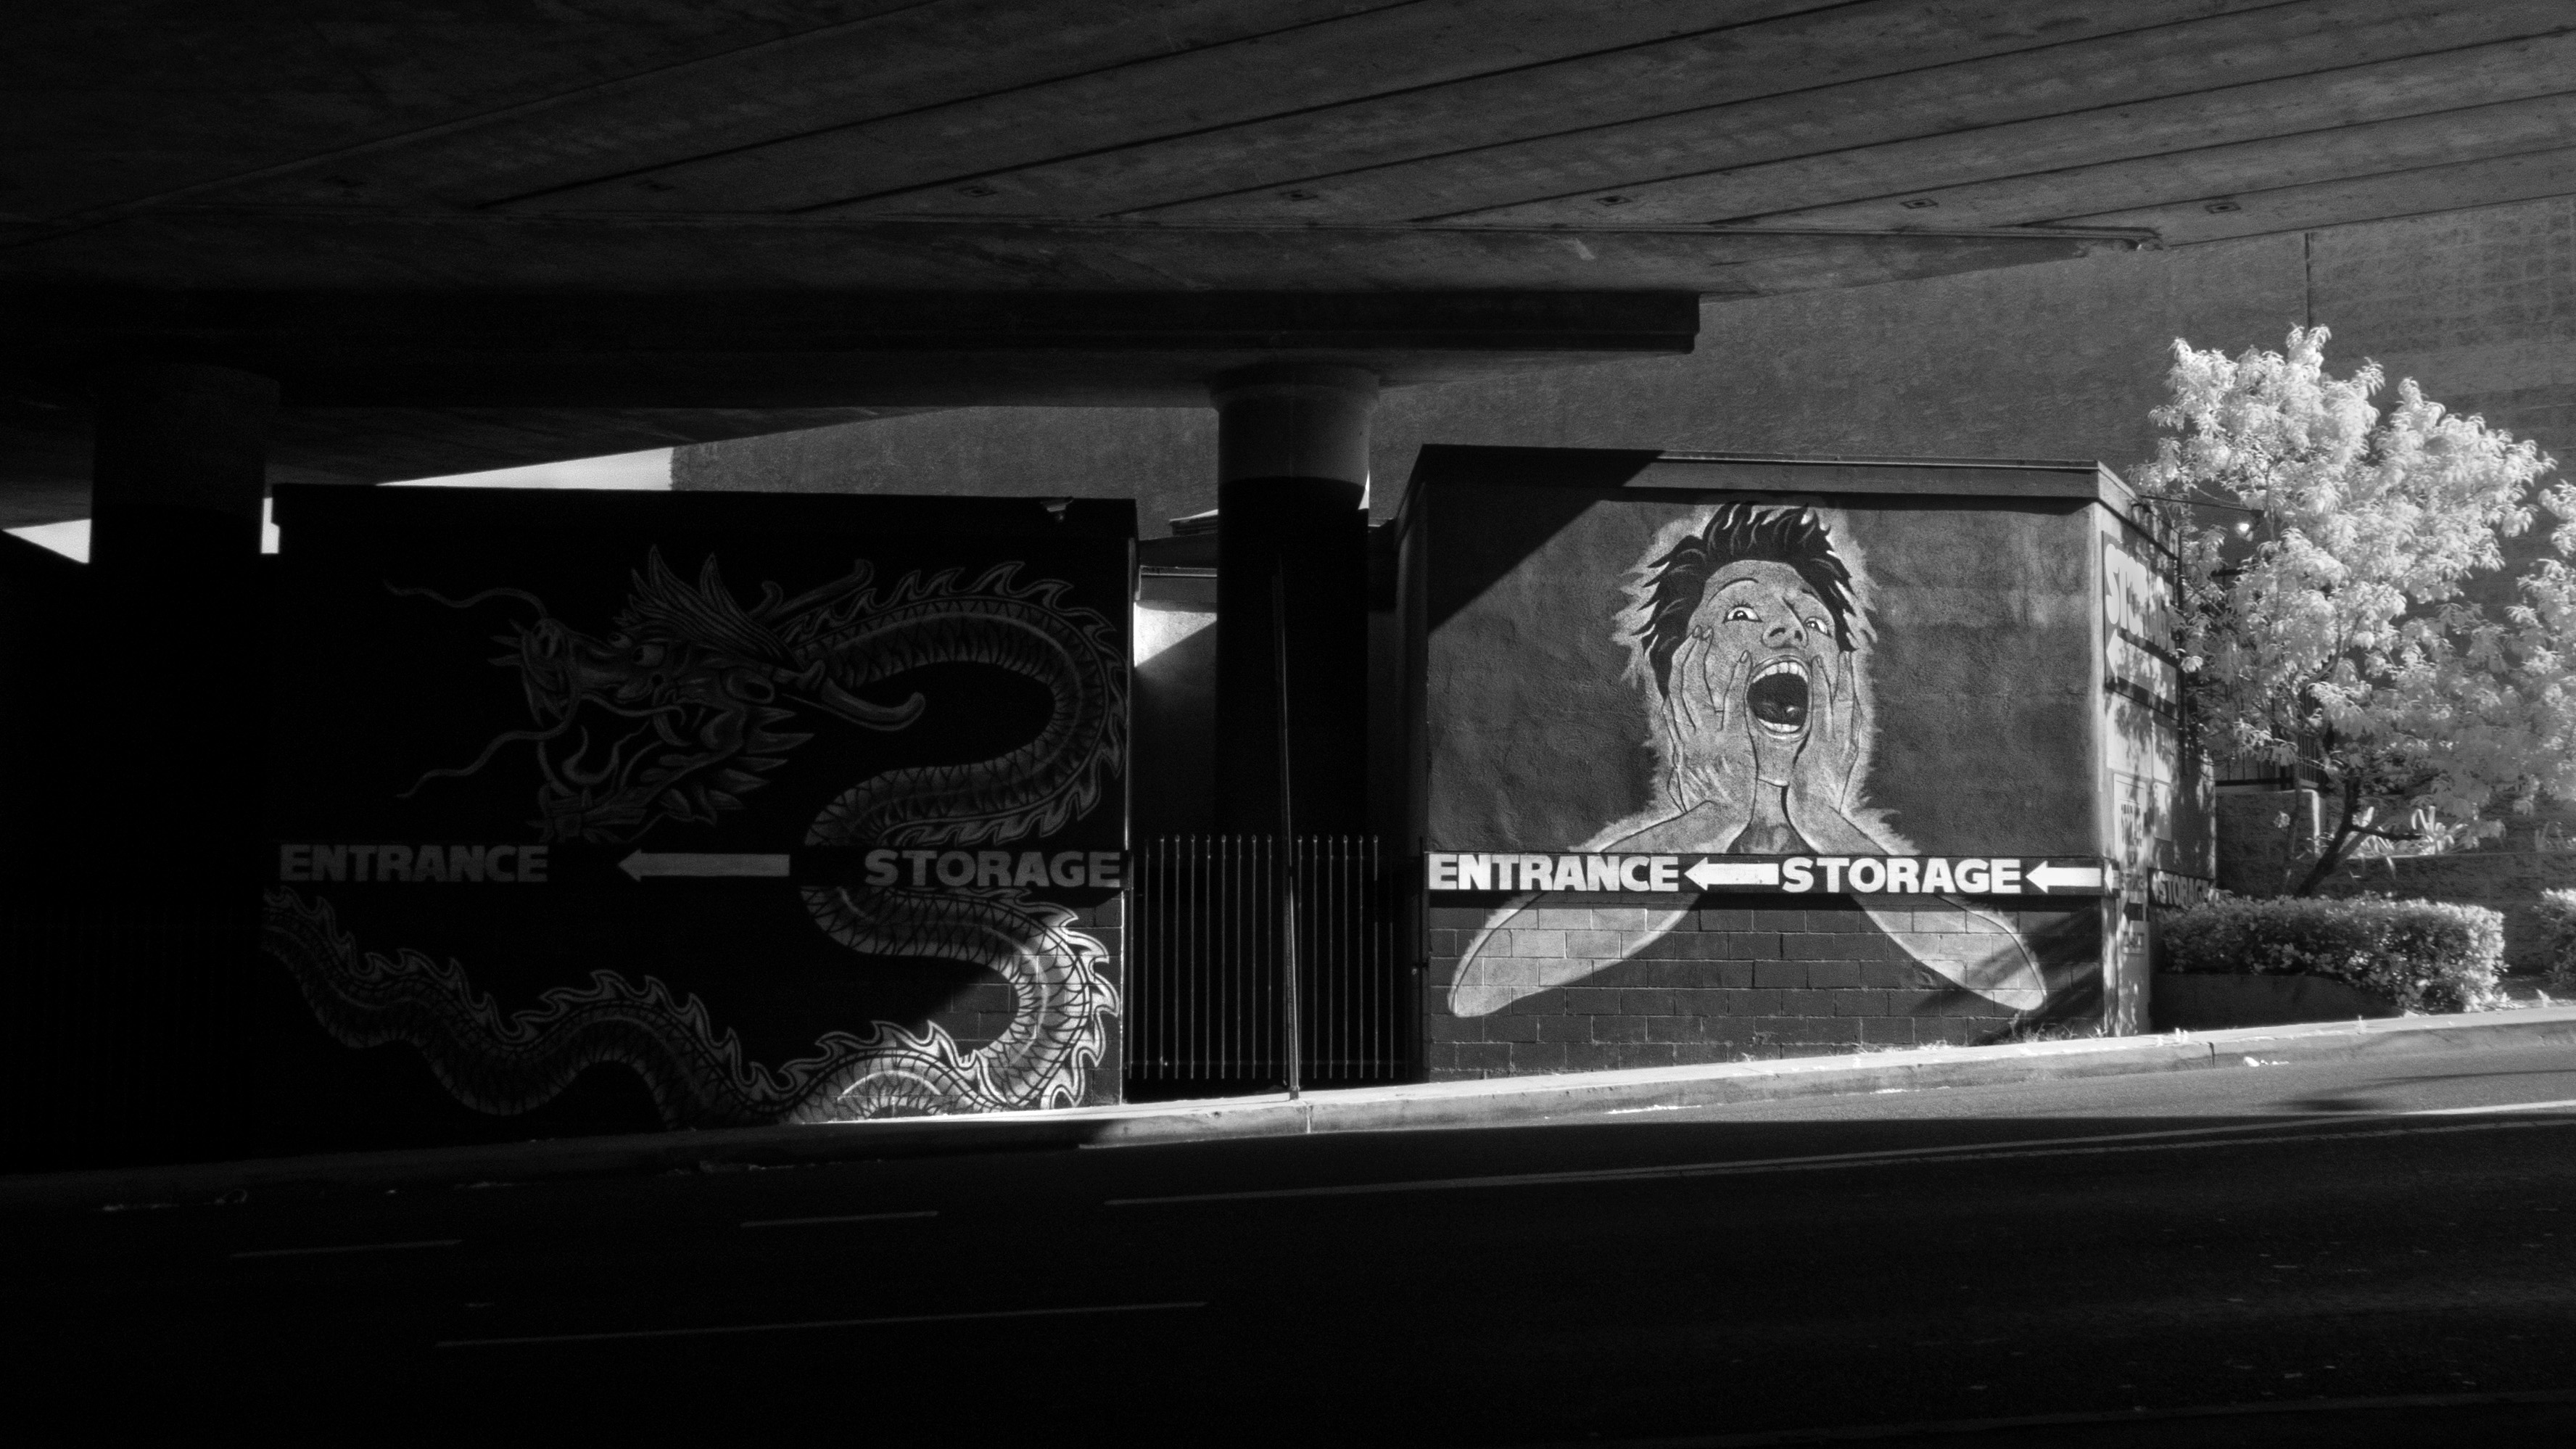
black and white, white, street, dark, alarm, darkness, black, monochrome, bw, fear, photograph, mural, streetart, horizontal, underpass, losangeles, scream, peur, bn, infrared, 720nm, afraid, hollywoodfreeway, selfstorage, 9x16, passagesouterrain, monochrome photography